A Reason to Live (2009 film)

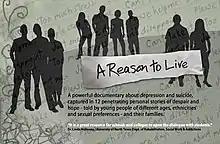
Movie Poster

A Reason to Live is a 2009 documentary film about teen and young adult depression and suicide. It captures twelve personal stories of despair and hope, told by young people of different ages, ethnicities and sexual orientations, and their families. It was produced and directed by Allen Mondell and Cynthia Salzman Mondell of Media Projects, Inc.